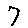
Label: 7